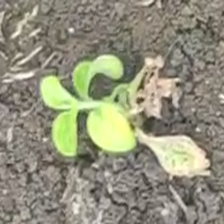
Weed species: Kena_(Commplina_benghalensio)